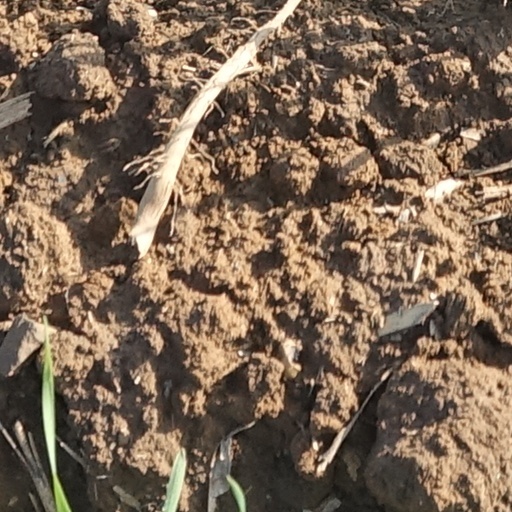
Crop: wheat